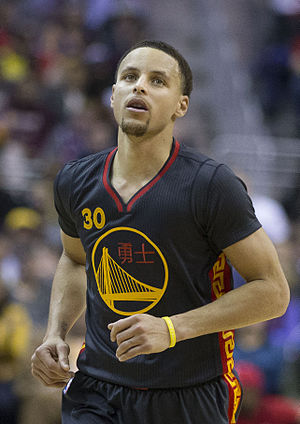
Stephen Curry
Stephen Curry, Golden State Warriors, 2015
"Wardell Stephen ""Steph"" Curry II er en amerikansk basketballspiller, der til dagligt spiller for Golden State Warriors, der valgte ham som nummer 7 i draften i 2009. Stephen Curry blev i 2015 og 2016 udnævnt til NBAs MVP, altså NBAs mest værdifulde spiller. Han er blevet udtaget til All Star-kampen tre gange, og hver gang i startformationen.